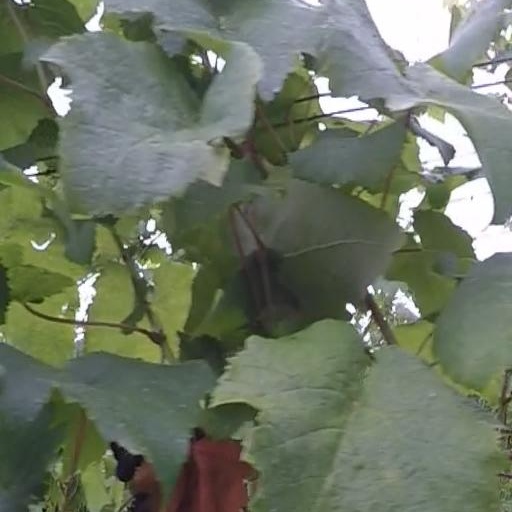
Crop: grape